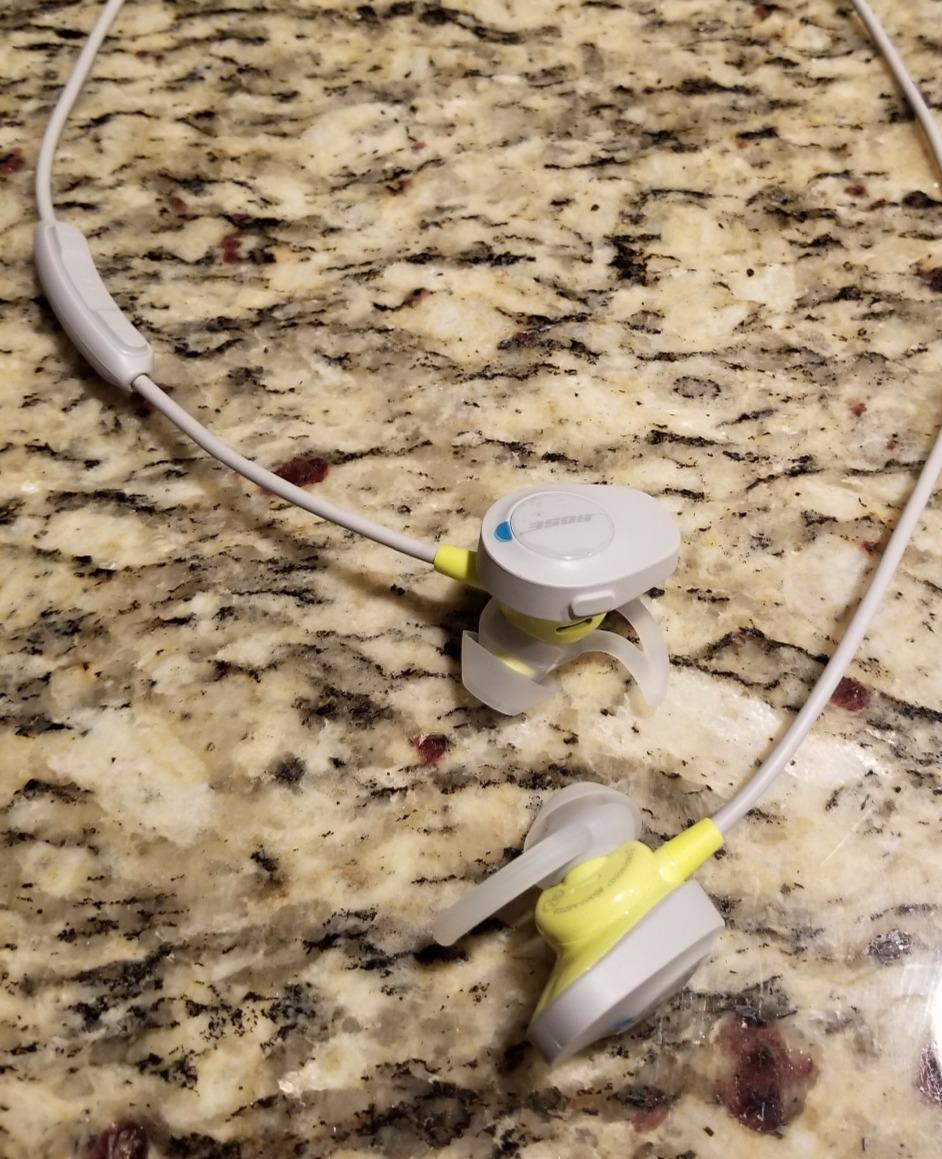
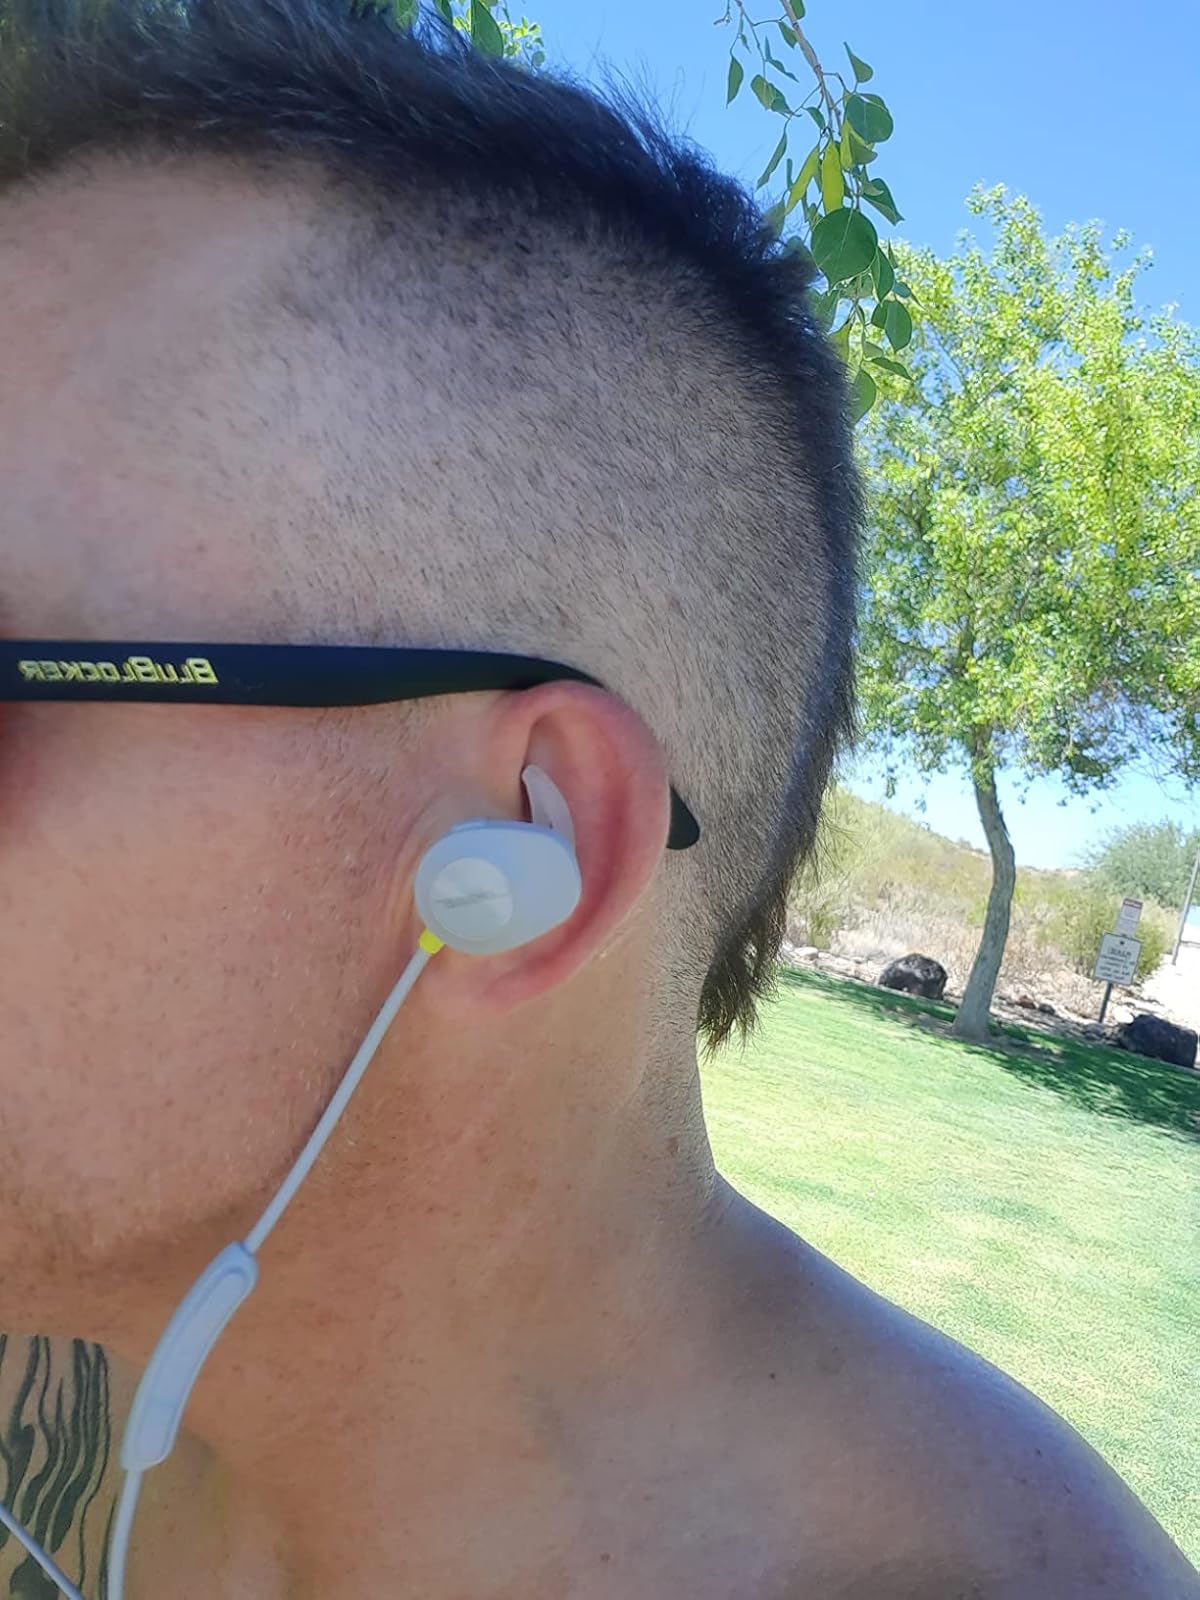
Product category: headphones
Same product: yes